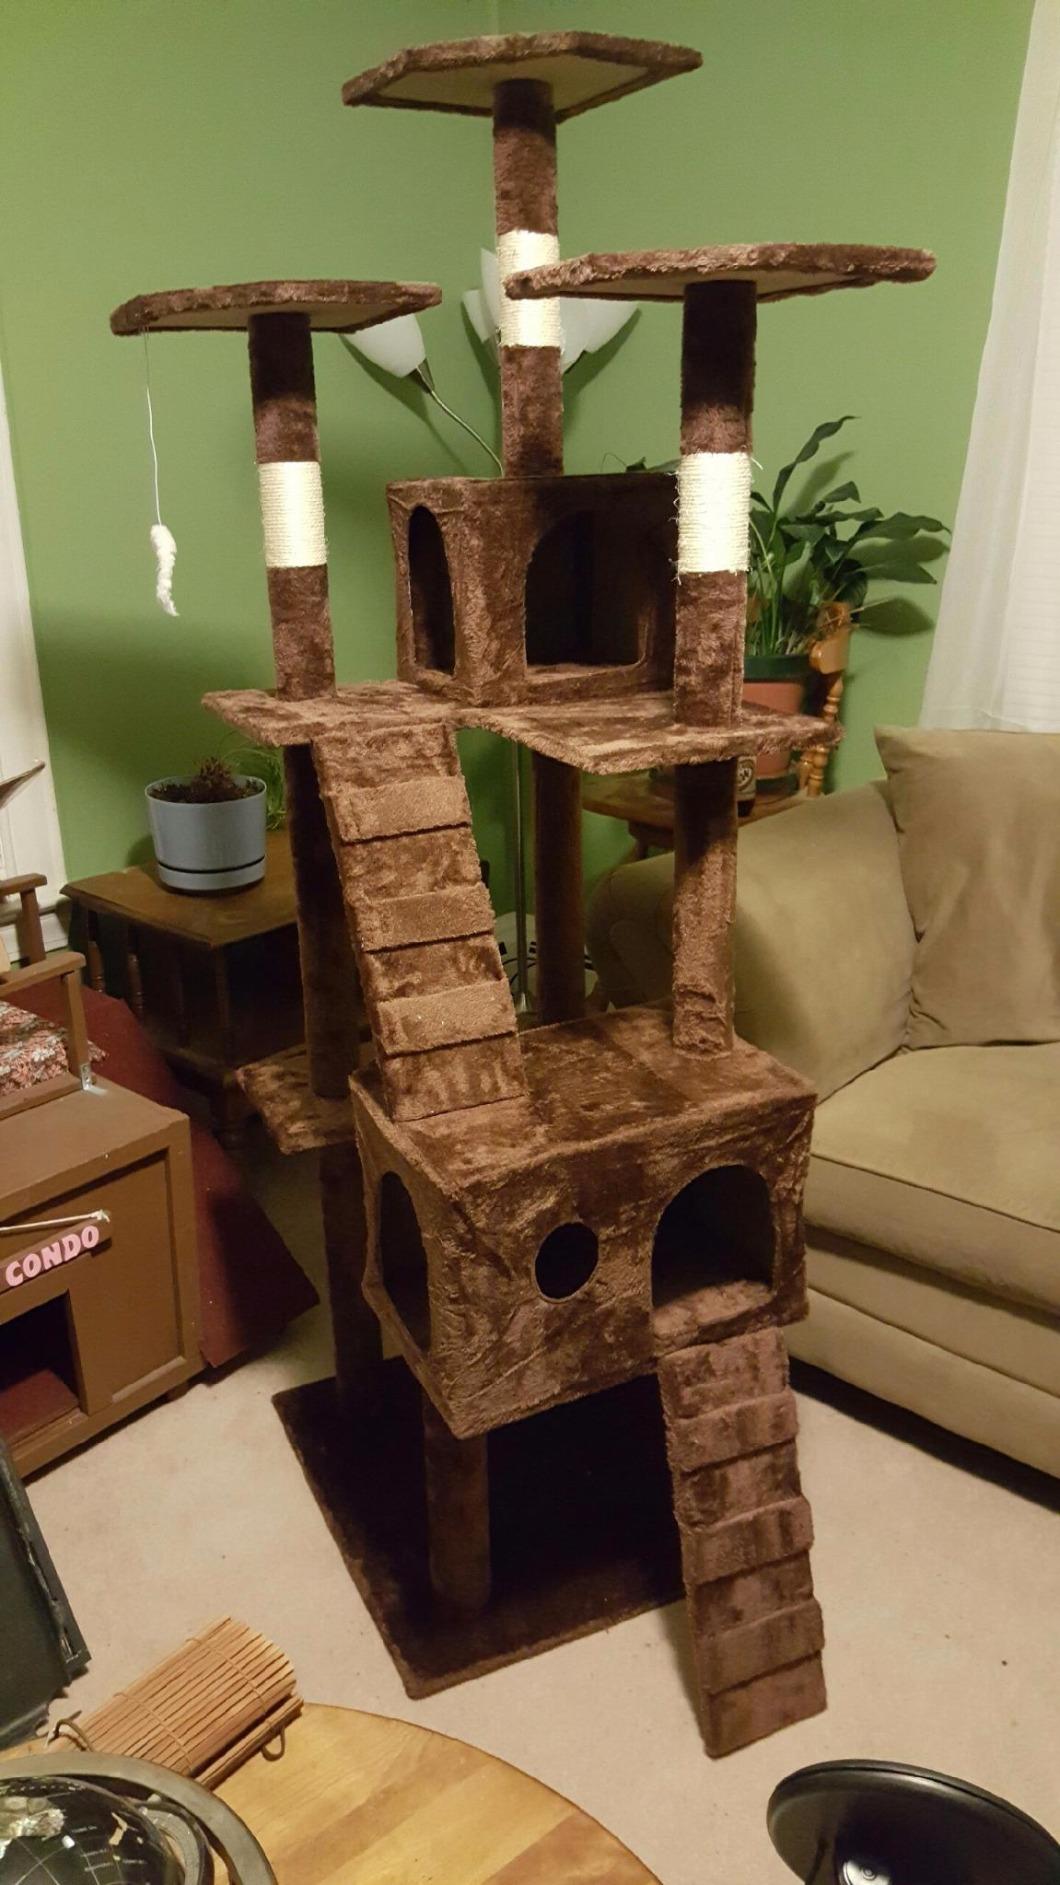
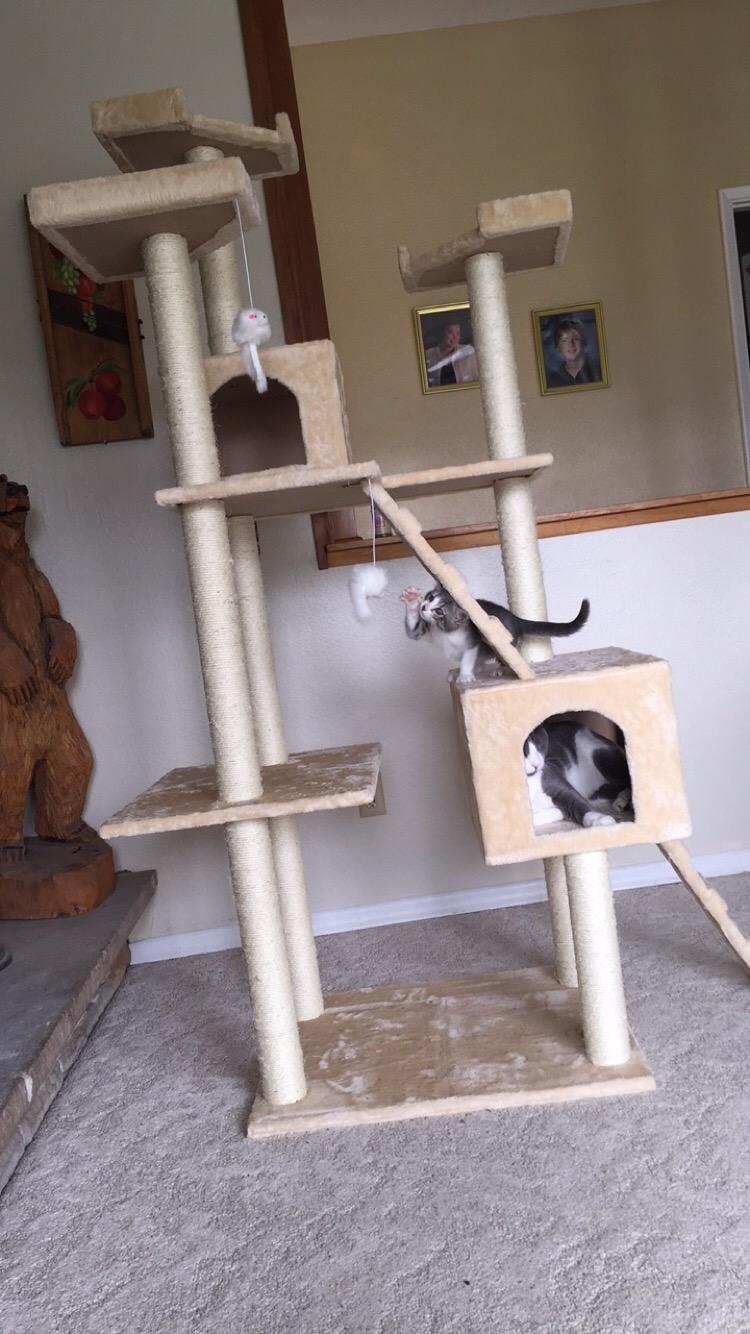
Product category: items_cat tree
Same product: no